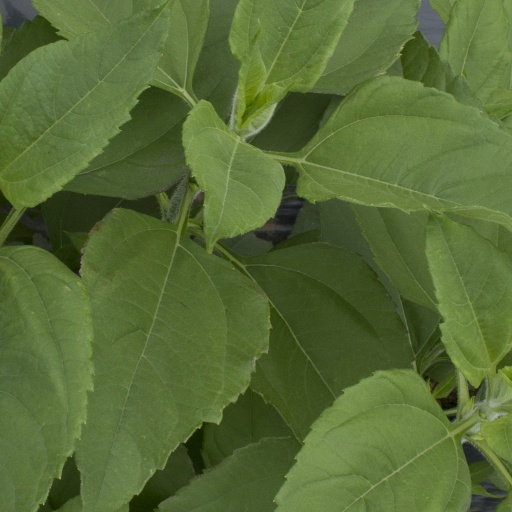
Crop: Jerusalem artichoke